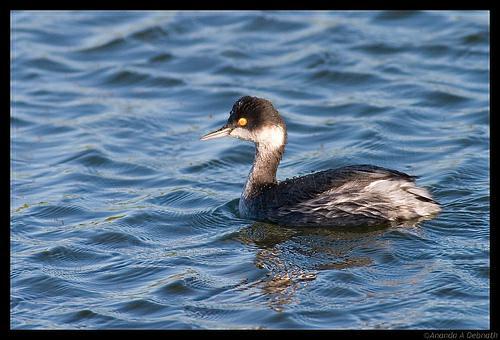
A photo of a eared grebe